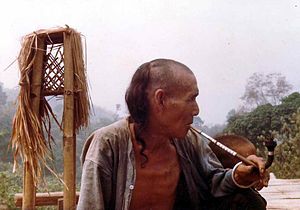
Åndetro
En akha-mand og et hus eller fælde for ånderne
Åndetro er en gruppe af helt forskellige religioner, som har det tilfælles, at de ikke har et skriftsprog eller en formel uddannelse af præster, som kan bevare en bestemt kult eller udbygge en bestem forestillingsverden. Åndetroen adskiller fra animisme, ved at animismen er en kristen forestilling, som kun bygger en særlig form for åndetro på en enkel stillehavsø. Shamanisme er flere forskellige udbygninger på åndetroen, som forsøger at skabe et præsteskab i åndetroen.